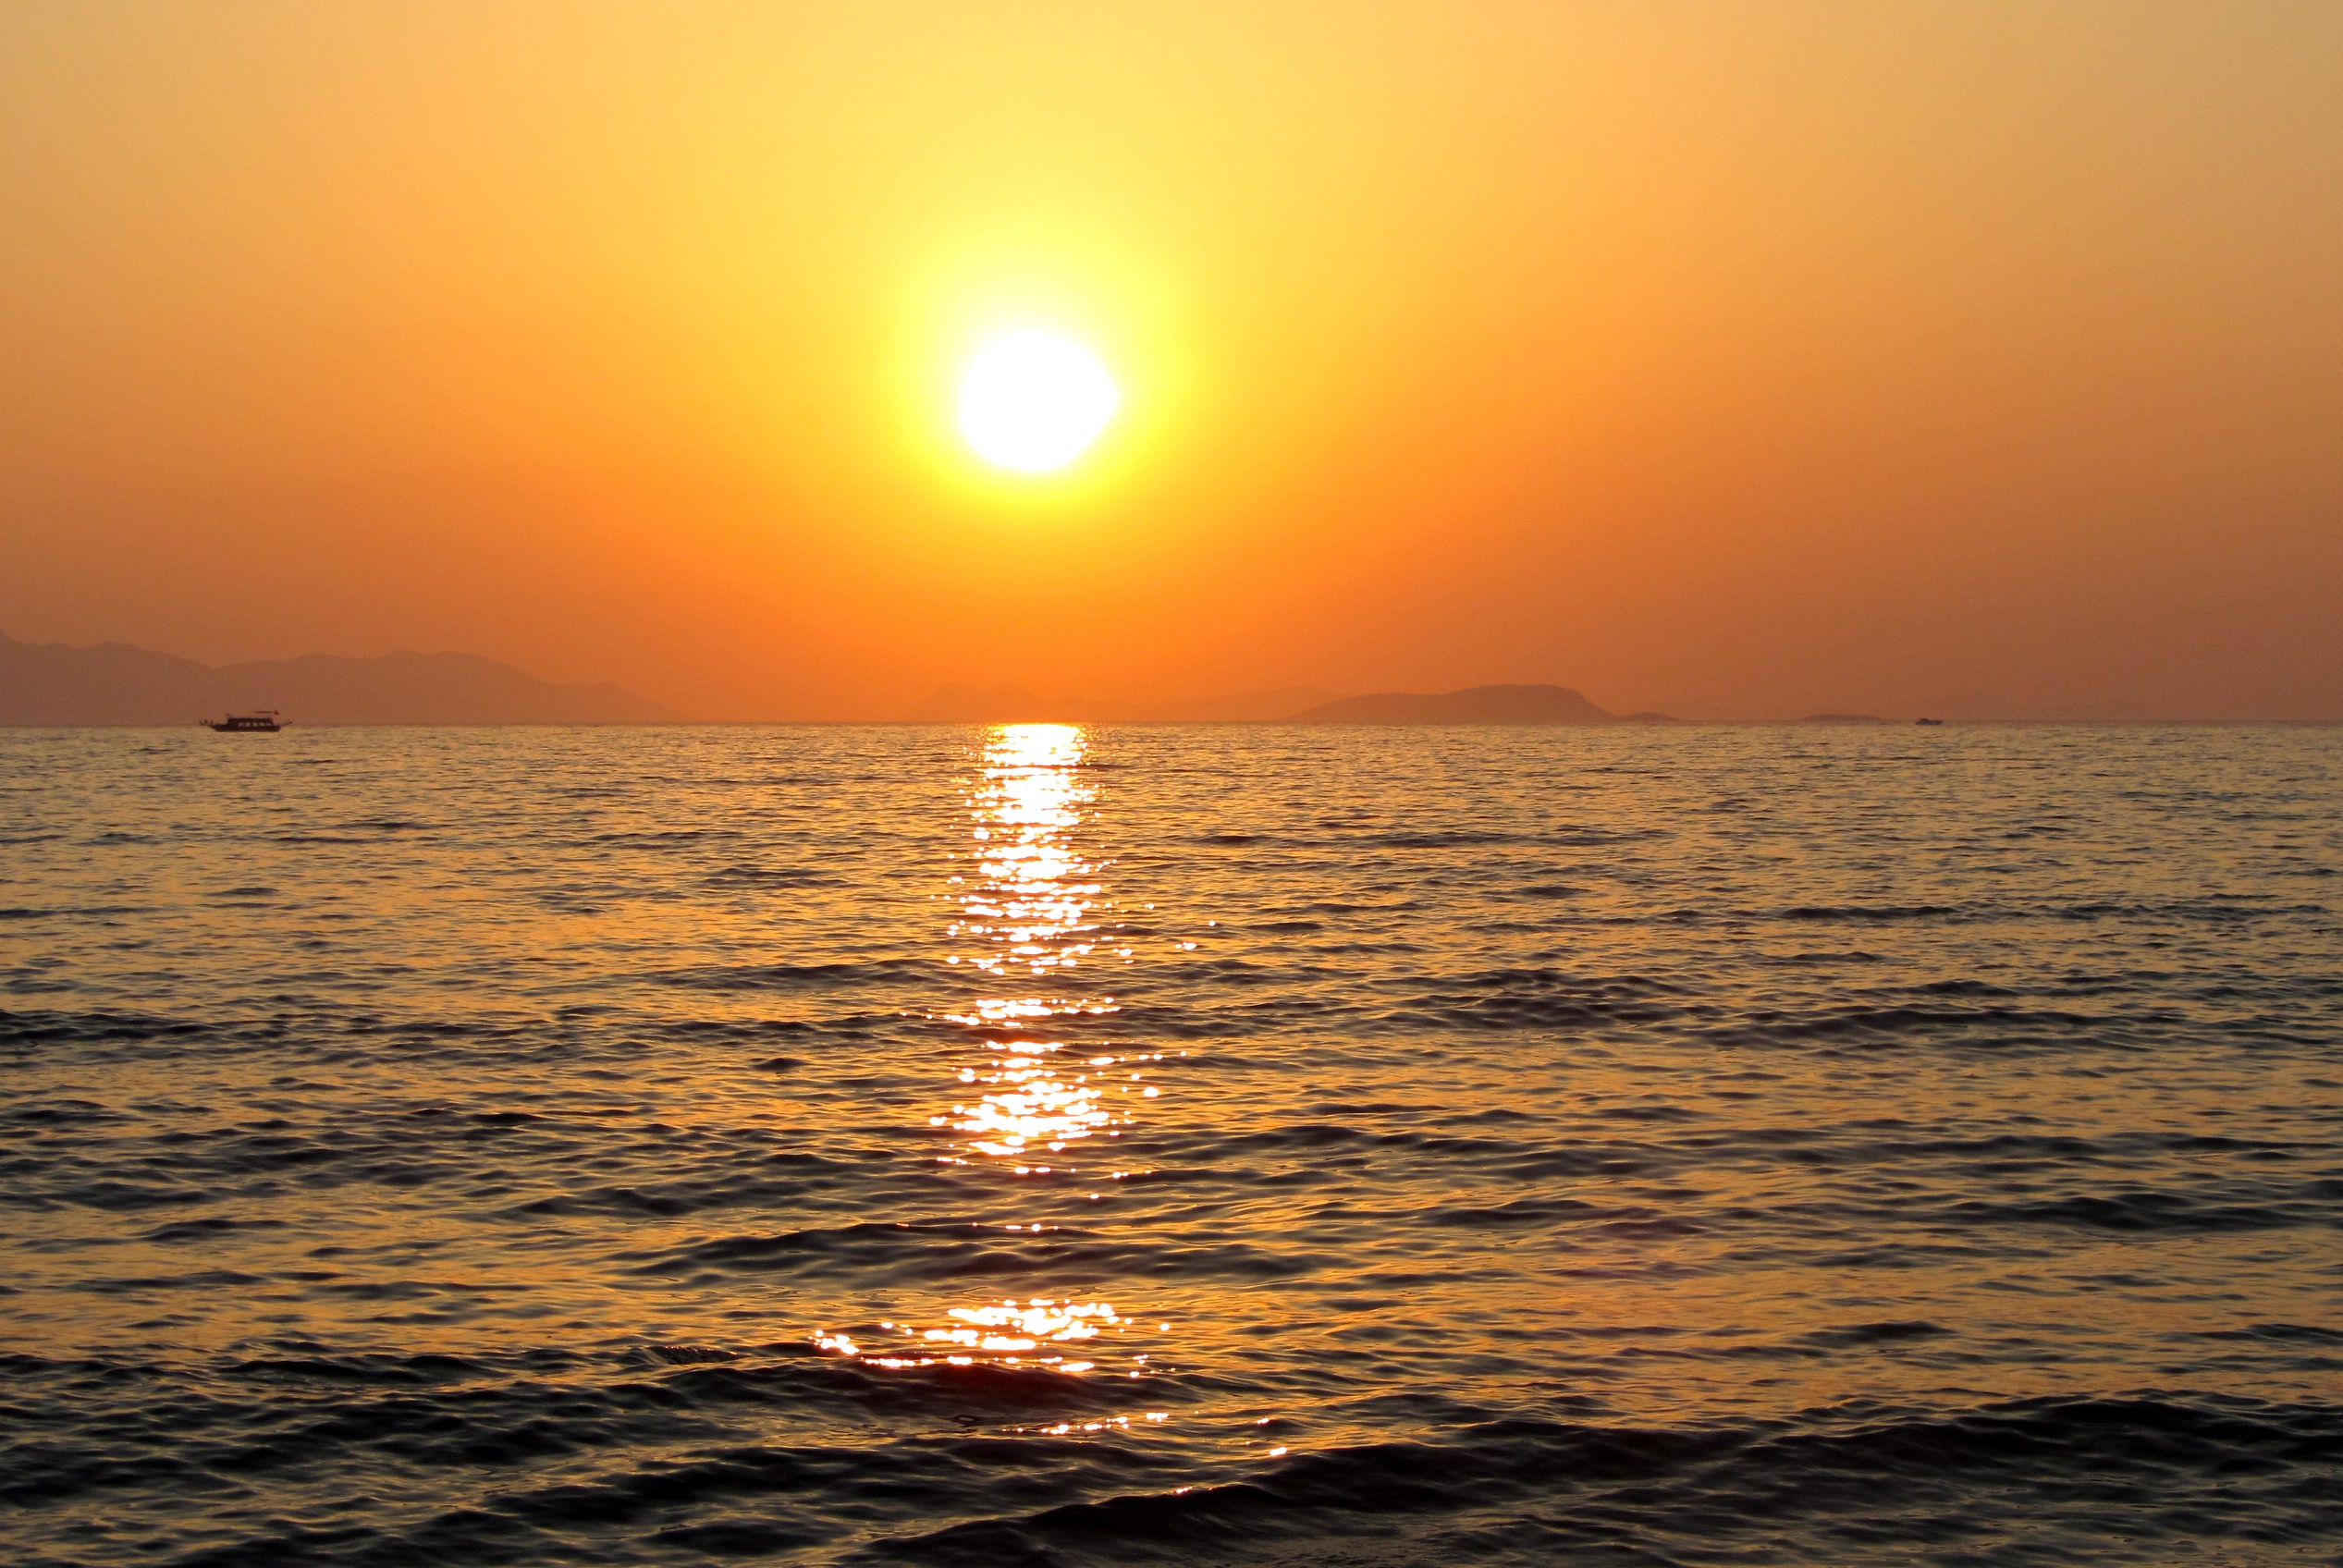
sea, coast, ocean, horizon, sun, sunrise, sunset, sunlight, morning, shore, wave, dawn, travel, dusk, evening, waves, afterglow, wind wave